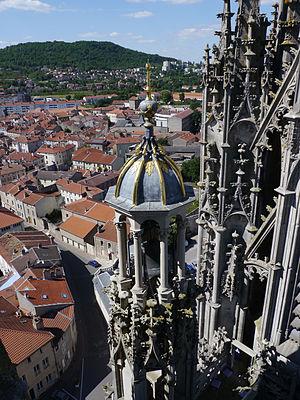
Clocheton Renaissance de la façade flamboyante de la Cathédrale de Toul vu depuis la Tour Sud-Ouest
La cathédrale Saint-Étienne de Toul est un édifice de style gothique remarquable par sa façade occidentale, chef-d'œuvre du gothique flamboyant, et par son cloître gothique, le deuxième plus grand de ce style en France, et deux chapelles Renaissance. C'est, avec Notre-Dame-de-l'Annonciation de Nancy, l'une des deux cathédrales du diocèse de Nancy-Toul.